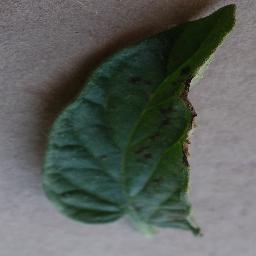
Label: Tomato___Early_blight